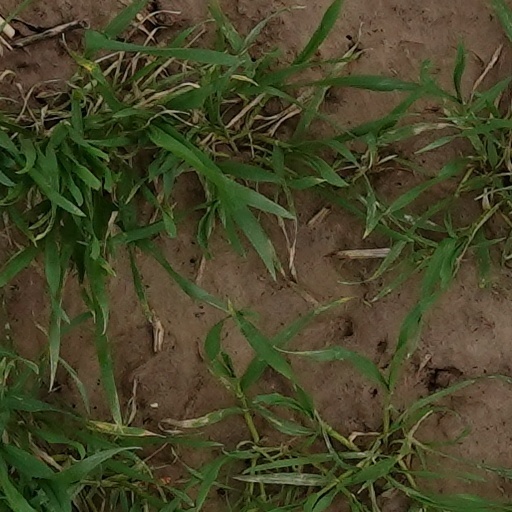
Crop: wheat